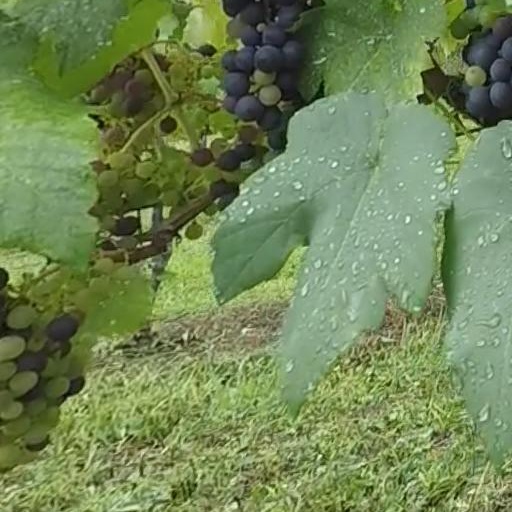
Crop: grape